Brooksfield

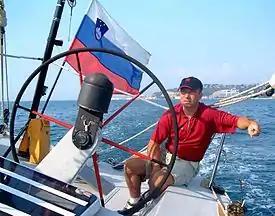

Brooksfield is a Volvo Ocean 60 yacht. She finished sixth in the W60 class of the 1993–94 Whitbread Round the World Race skippered by Guido Maisto.